Ralph Stackpole

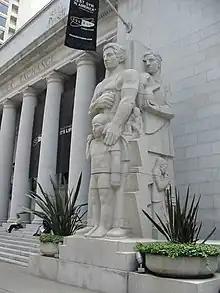
Site placement of "Industry" (1932) shows its position at the right of the former San Francisco Stock Exchange building.

Kenneth Rexroth wrote of Stackpole in 1929 that "He knew everybody in town from top to bottom ... and he took us everywhere." Stackpole's sizable San Francisco studio at 716 Montgomery (adjacent to Montgomery Block) served as a social center for San Francisco's artist community. Photographer Dorothea Lange rented upstairs studio space there in 1926, and Helen Clark and Otis Oldfield, both artists, married there the same year. Lange's husband Maynard Dixon had his studio next door, and the Stackpole and Dixon families were close—both men were members of the Bohemian Club.